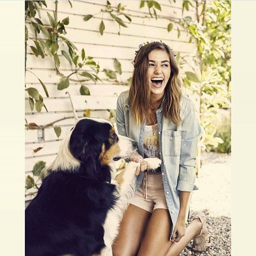
find the moments of beauty in the everyday